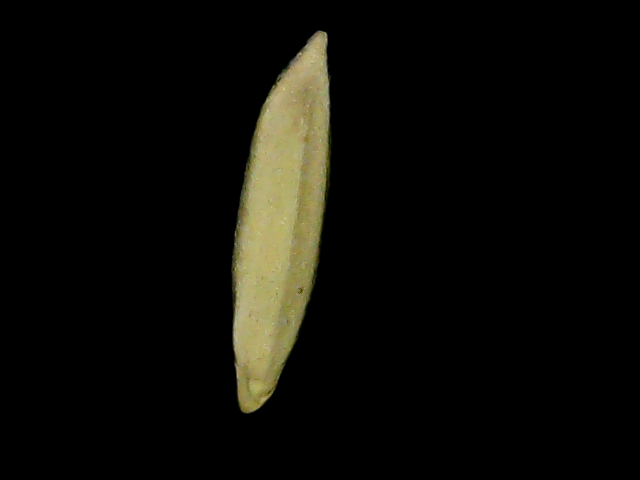
Rice variety: Bd85